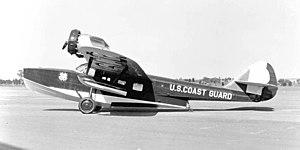
Le Douglas Dolphin est un hydravion amphibie américain construit à cinquante-huit exemplaires entre 1930 et 1935. Considéré comme une bonne machine, il est surtout une victime de la situation économique des années 1930 aux États-Unis, connue sous le nom de Grande Dépression. Développé pour des besoins commerciaux, en particulier comme appareil de luxe, ce sont finalement les forces américaines qui bénéficient en grande partie de cet appareil pour des missions utilitaires et de transport. Il a différents usages comme hydravion : yacht, transport civil, transport de VIP, mission de sauvetage... Des versions militaires reçoivent les désignations C-21, RD-5, OA-3.